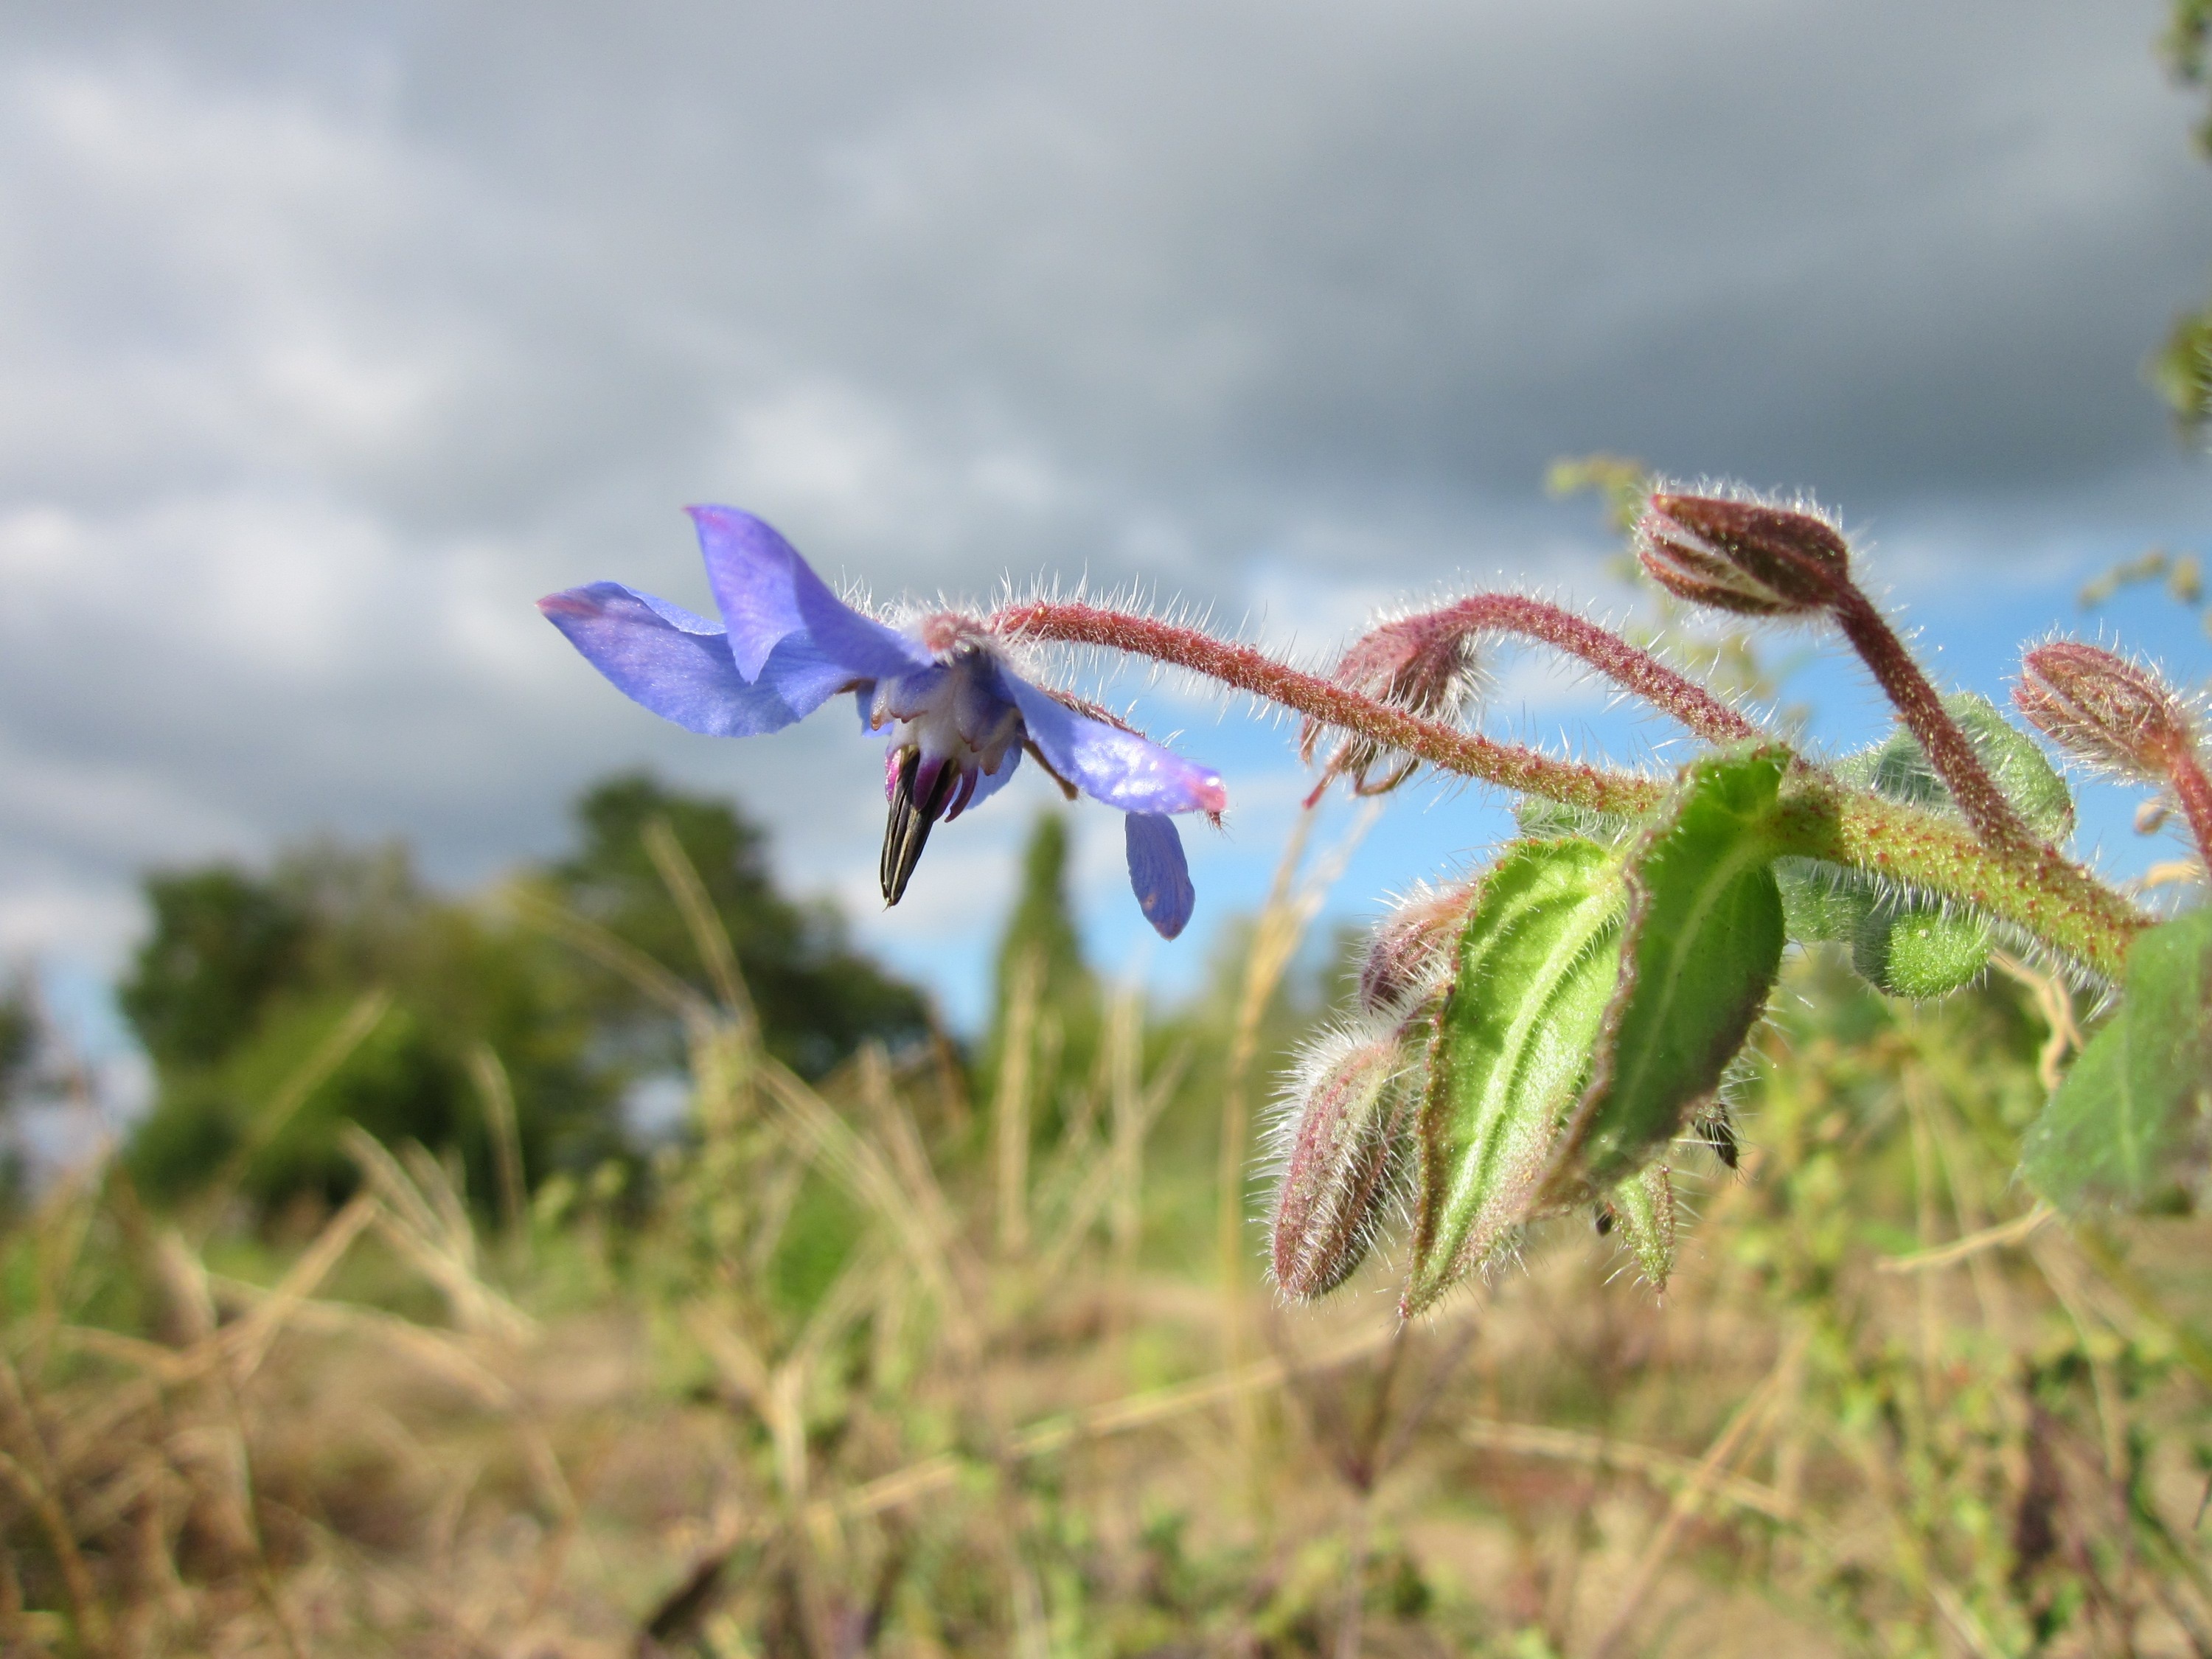
nature, grass, blossom, plant, meadow, leaf, flower, green, botany, flora, fauna, wildflower, shrub, starflower, species, borage, macro photography, inflorescence, flowering plant, borago officinalis, land plant